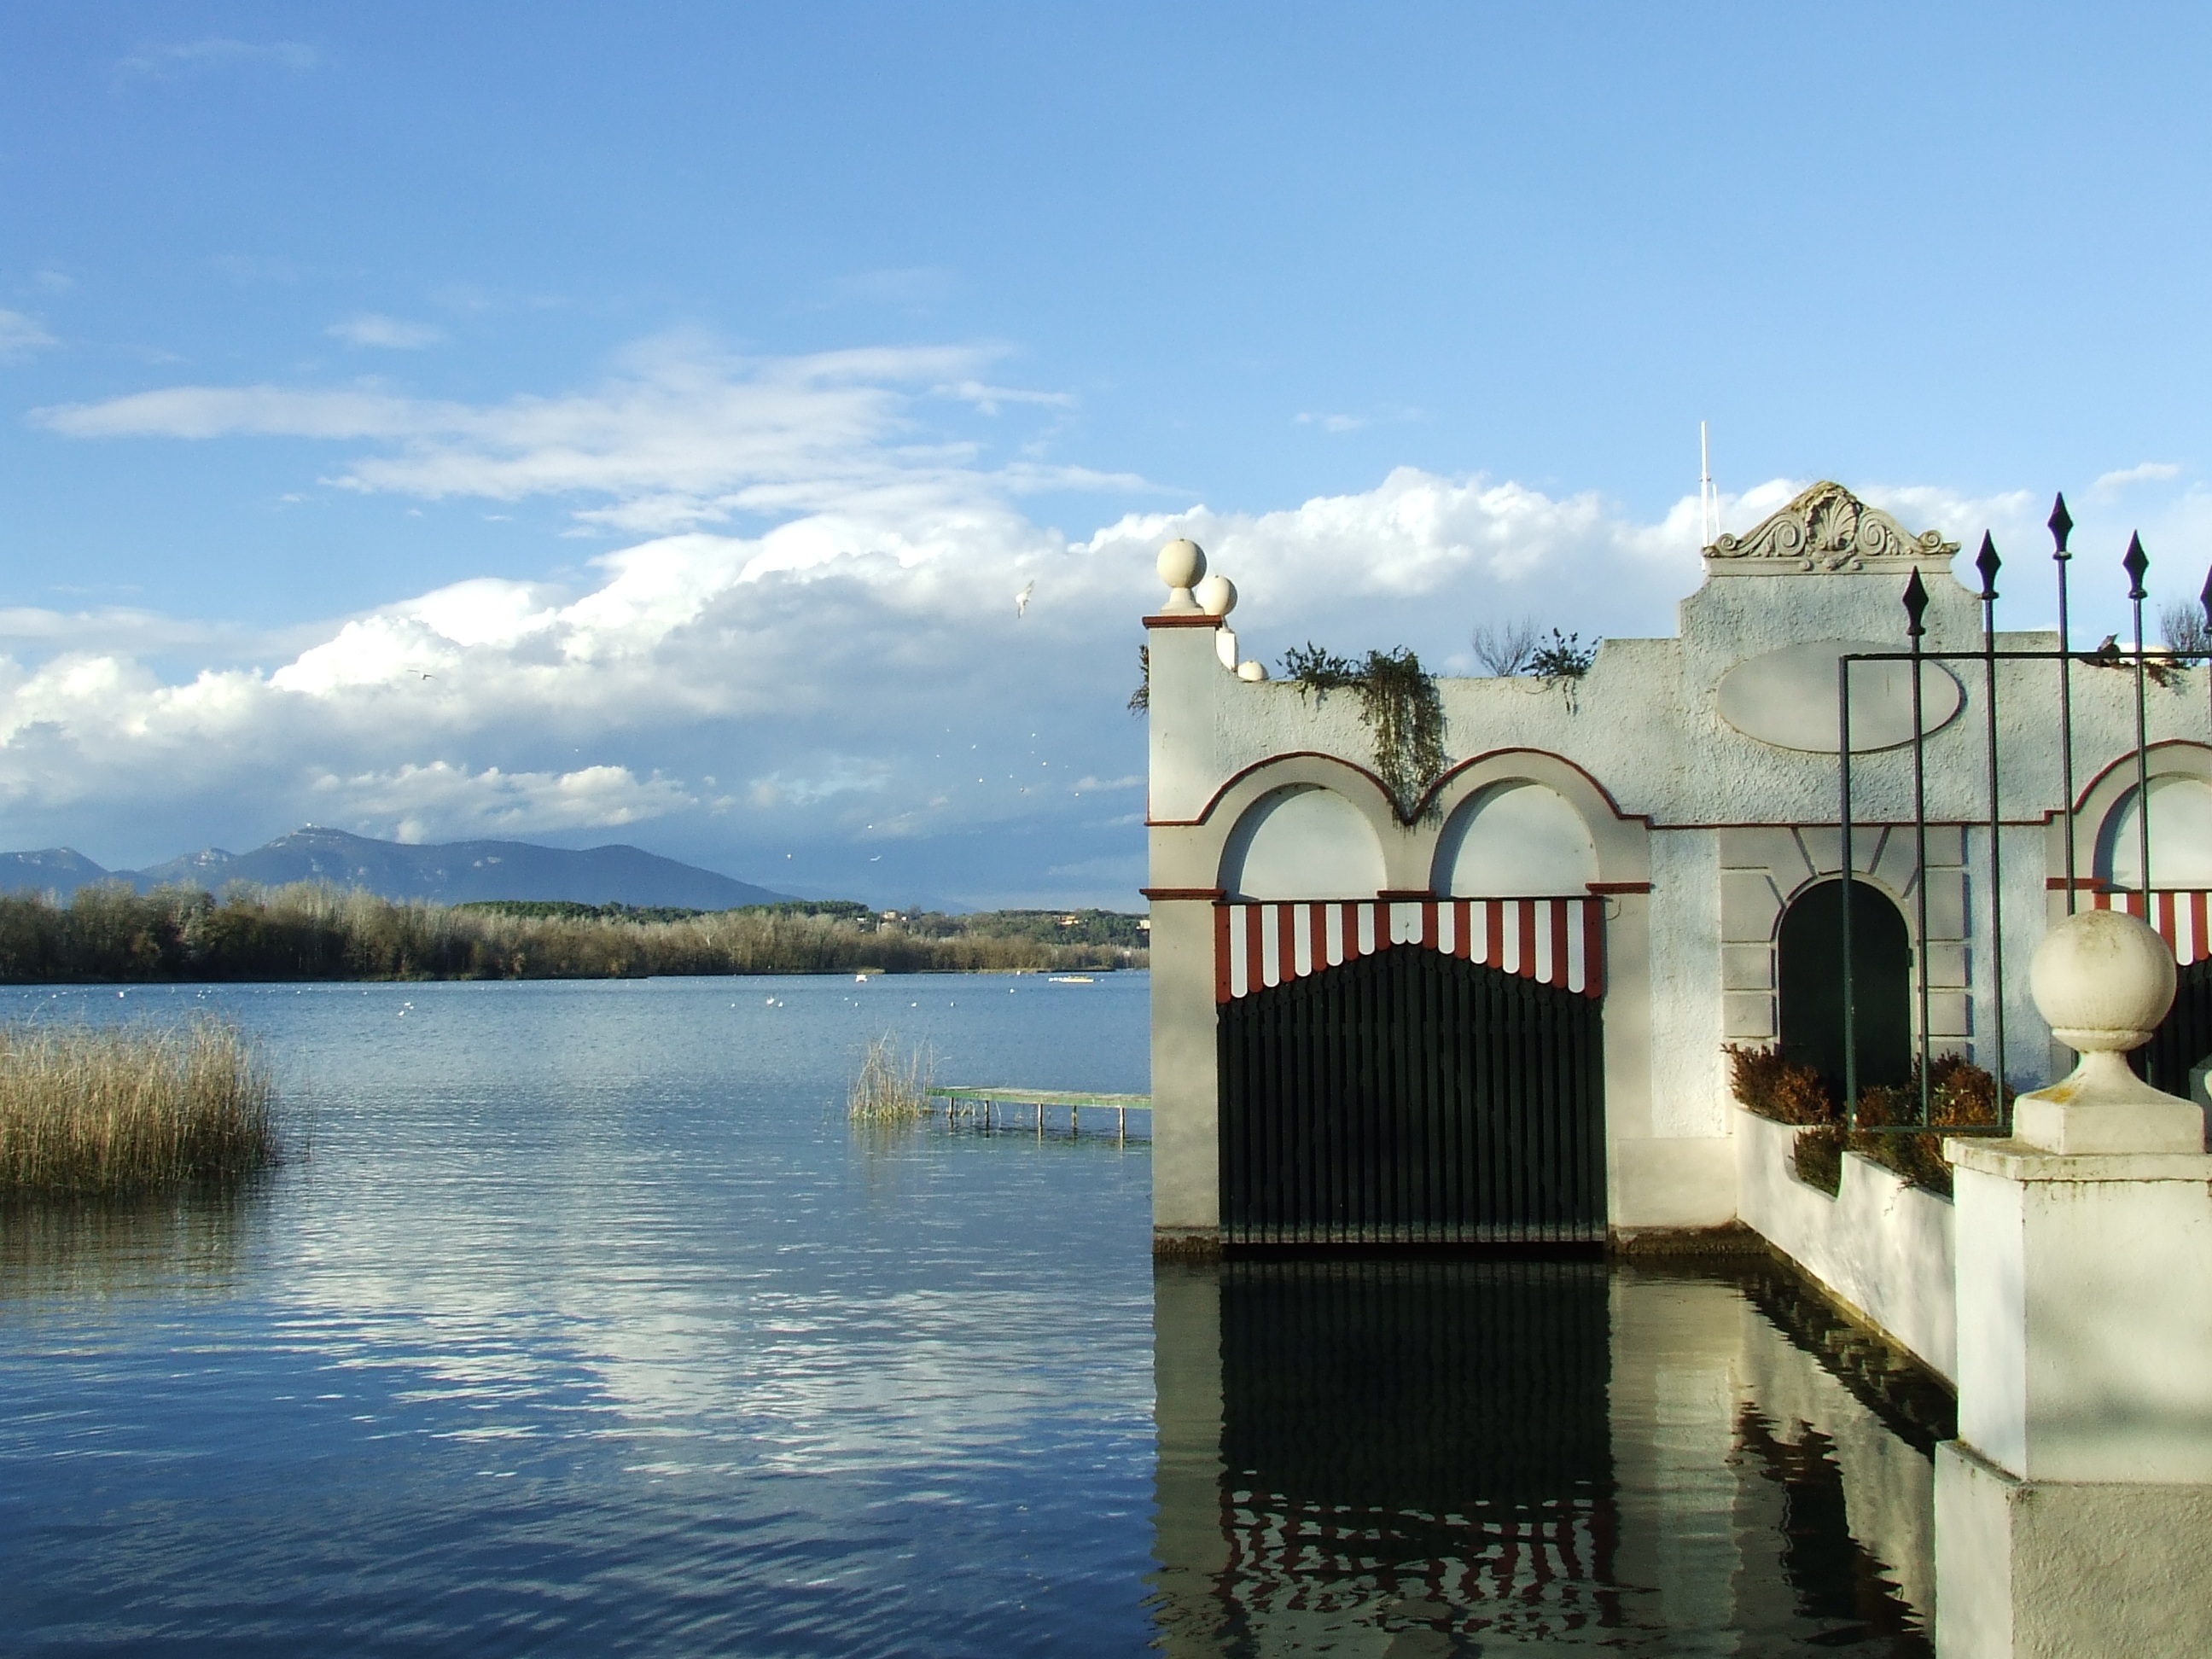
sea, water, nature, bridge, countryside, house, lake, vacation, environment, rural, reflection, natural, reservoir, waterway, spain, catalonia, banyoles, lake house